John R. Waterman House

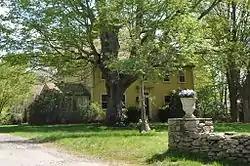

The John R. Waterman House is an historic house at 100 Old Homestead Road in Warwick, Rhode Island. The -story wood-frame house was built c. 1800 by John R. Waterman, a prominent local farmer and politician. Waterman played a significant role in what became known as Dorr's Rebellion, an ultimately successful attempt to force liberalizing changes to the state constitution. The house is an excellent local example of Federal style, and is locally distinct for its use of paired interior chimneys instead of a large central one.